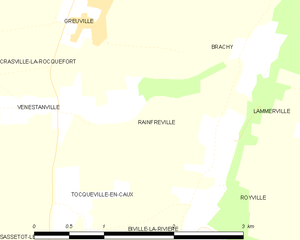
Carte des communes françaises Rainfreville